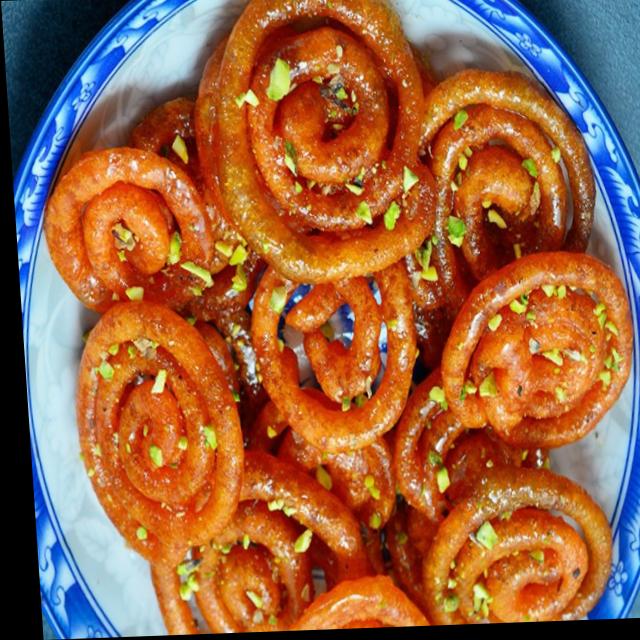
Dish: jalebi